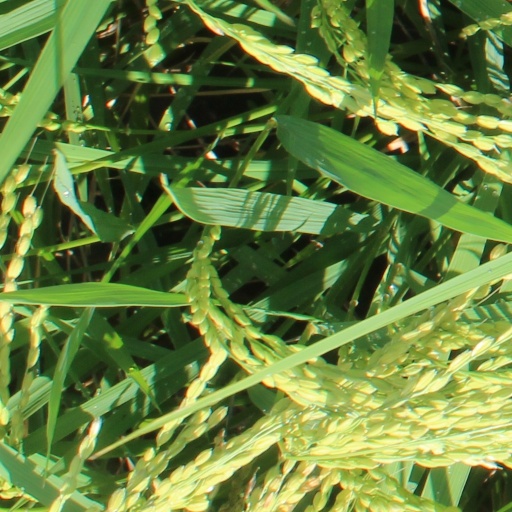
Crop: rice